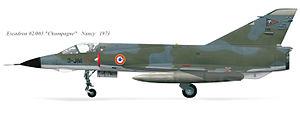
Mirage IIIE du 2/3 Champagne
La 3ᵉ escadre de chasse est une unité de combat de l'Armée de l'air française volant sur Mirage 2000D depuis la base de Nancy-Ochey dans le département de Meurthe-et-Moselle.
L'escadron de chasse 2/3 Champagne est une unité de combat de l'armée de l'air française. Installé sur la base aérienne 133 Nancy-Ochey, il est actuellement équipé de Mirage 2000D. Depuis le 5 septembre 2014 l'escadron est à nouveau rattaché à la 3e escadre de chasse. Ses avions portent un code entre 3-JA et 3-JZ.